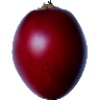
Label: Tamarillo 1